History of the Giro d'Italia

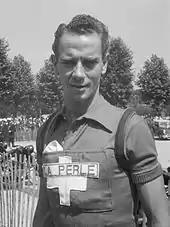
A cyclist wearing a jersey with a cross on it.

Due to Italy's political stance at the time, the 1936 Giro d'Italia saw no foreign participation. The organizers of the race included the first uphill individual time trial in the Giro's history, which travelled up to the summit of Monte Terminillo. Gino Bartali took the lead of the race by attacking on the final climb of the hilly ninth stage and held that lead to the event's conclusion. In addition to the general classification, Bartali won his second consecutive mountains classification title. For the 1937 Giro d'Italia the organizers decided to include the Dolomites and a team time trial for the first time. The team time trial lasted and was won by Legnano, the team of the eventual winner Gino Bartali. Bartali displayed his dominance in the mountains and gained the lead after the uphill stage 8a time trial. Bartali carried the pink jersey all the way to Milan and won his second consecutive Giro d'Italia.